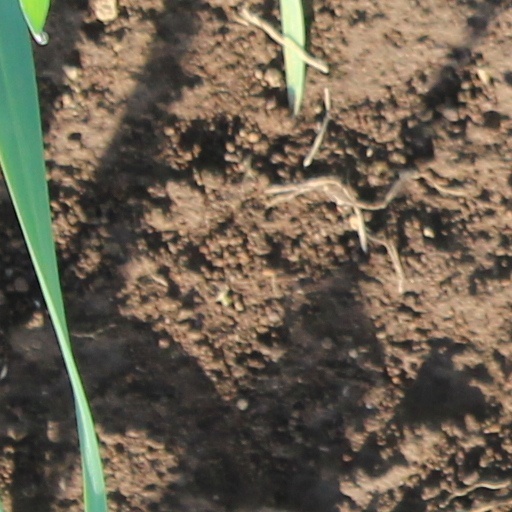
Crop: wheat